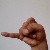
The image shows a hand gesture representing the letter 'J' in Indian Sign Language.